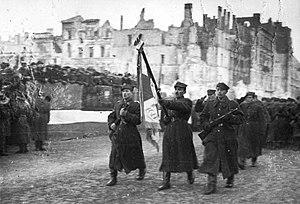
Ulica Marszałkowska est l'une des principales artères du centre-ville de Varsovie. Elle relie la Plac Bankowy dans son secteur nord avec Plac Unii Lubelskiej dans le Sud.
Les forces armées polonaises ou forces armées de la République de Pologne constituent l'armée de la République de Pologne. Elle font partie des forces armées de l'OTAN depuis 1999 et des forces armées de l'Union Européenne depuis 2004.